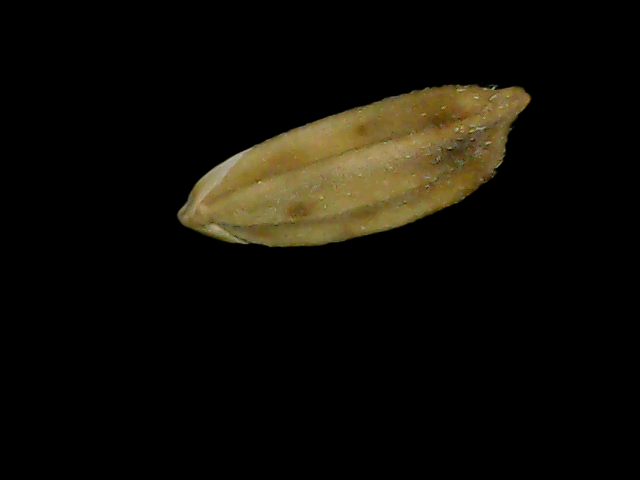
Rice variety: Bd76